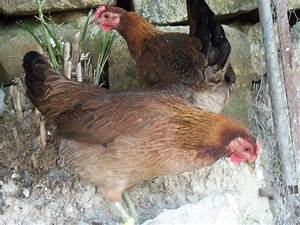
Label: chicken